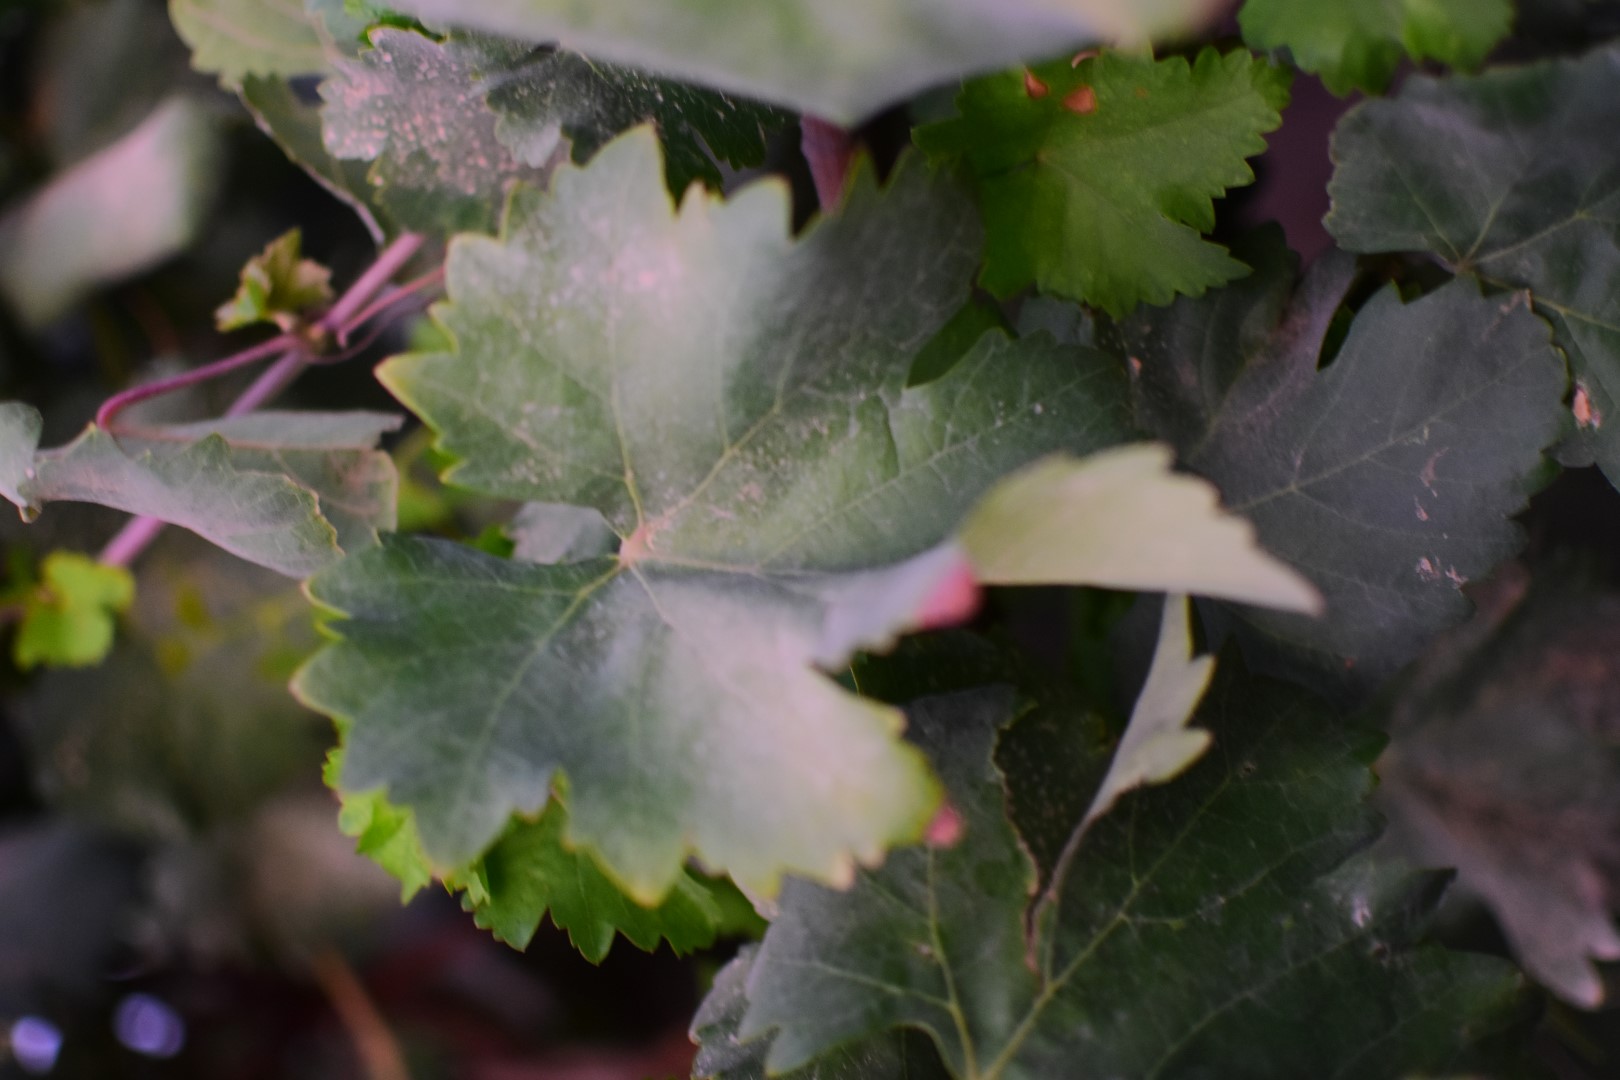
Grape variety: Shdah